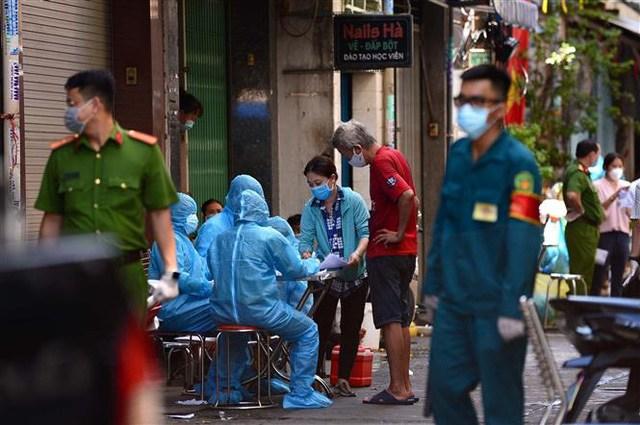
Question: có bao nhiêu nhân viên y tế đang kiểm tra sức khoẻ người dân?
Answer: có ba nhân viên y tế đang kiểm tra sức khoẻ người dân